African Owl pigeon

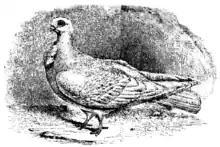
An African Owl, as published in "The Variation of Animals and Plants Under Domestication" by Charles Darwin in 1868

A breed of fancy pigeon developed by selective breeding, it has descended from the rock dove as with other types of domesticated pigeons; it is thought to have first been brought into Europe from Tunis, Africa, where the type originated and were first imported into England in the late 19th century. They were originally referred to as "Foreign Owls", as a similar type of pigeon had already been known in England, which upon the importation of the African Owl became known as the "English Owl". The main difference between the two types of owl was that the African or "Foreign" variety was noticeably smaller.